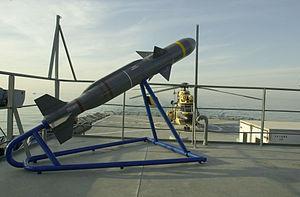
Le Sea Skua est un missile anti-navire britannique léger, conçu par la firme British Aircraft Corporation, aujourd'hui intégrée à MBDA, et destiné à être employé depuis les hélicoptères de la Royal Navy, en particulier les Lynx. Les koweïtiens l'emploient cependant également sur leur navire d'attaque rapide Umm Al Maradem, dans une configuration mer-mer.